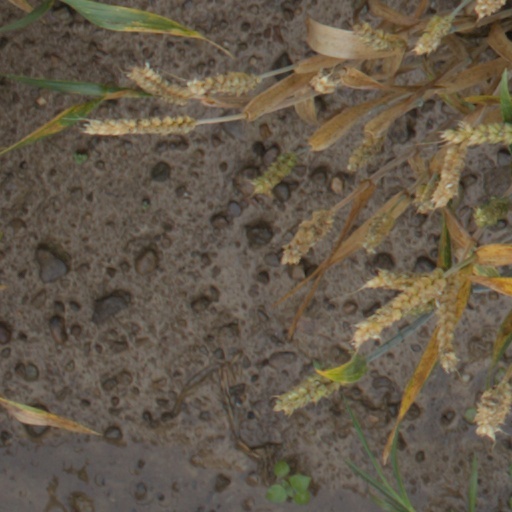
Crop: wheat